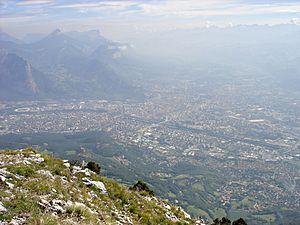
Fontaine, est une commune française située dans le département de l'Isère en région Auvergne-Rhône-Alpes.